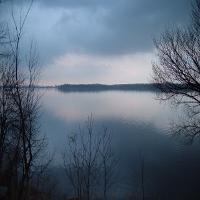
Weather: cloudy or overcast